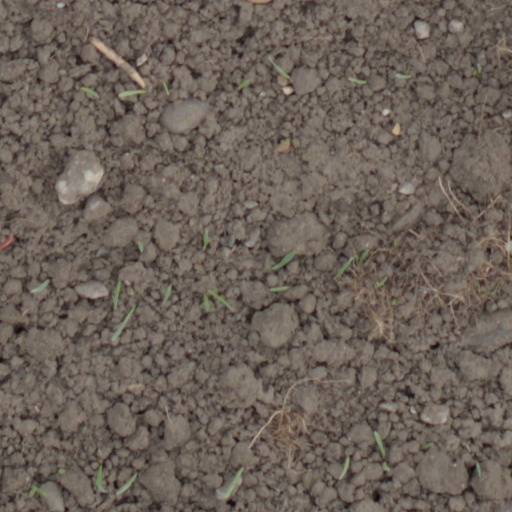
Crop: wheat